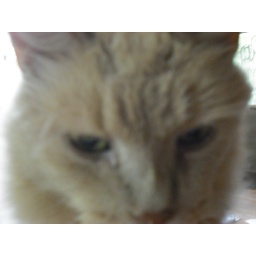
orange furry cat sleeping in drawer